Saw (film)

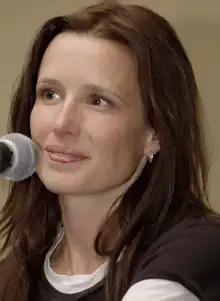
Smith shot her scenes in one day, which Wan described as "physically taxing".

Cary Elwes was sent the short film on DVD and immediately became interested in playing Dr. Lawrence Gordon in the film. He read the script in one sitting and was drawn in by the "uniqueness and originality" of the story. Koules was Elwes' manager at the time. To prepare for his role as an oncologist, he met with a doctor at UCLA's Department of Neurosurgery. In August 2005, Elwes filed a lawsuit against his management firm and producers of "Saw", Evolution Entertainment, alleging "breach of contract and unjust enrichment". Elwes said that he was promised that he would receive a minimum of one percent of the producers' net profits from the film and did not. Elwes claims he only received $53,275 and a salary of $2,587.20. The case was later settled out of court and Elwes reprised his role five years later in "Saw 3D".